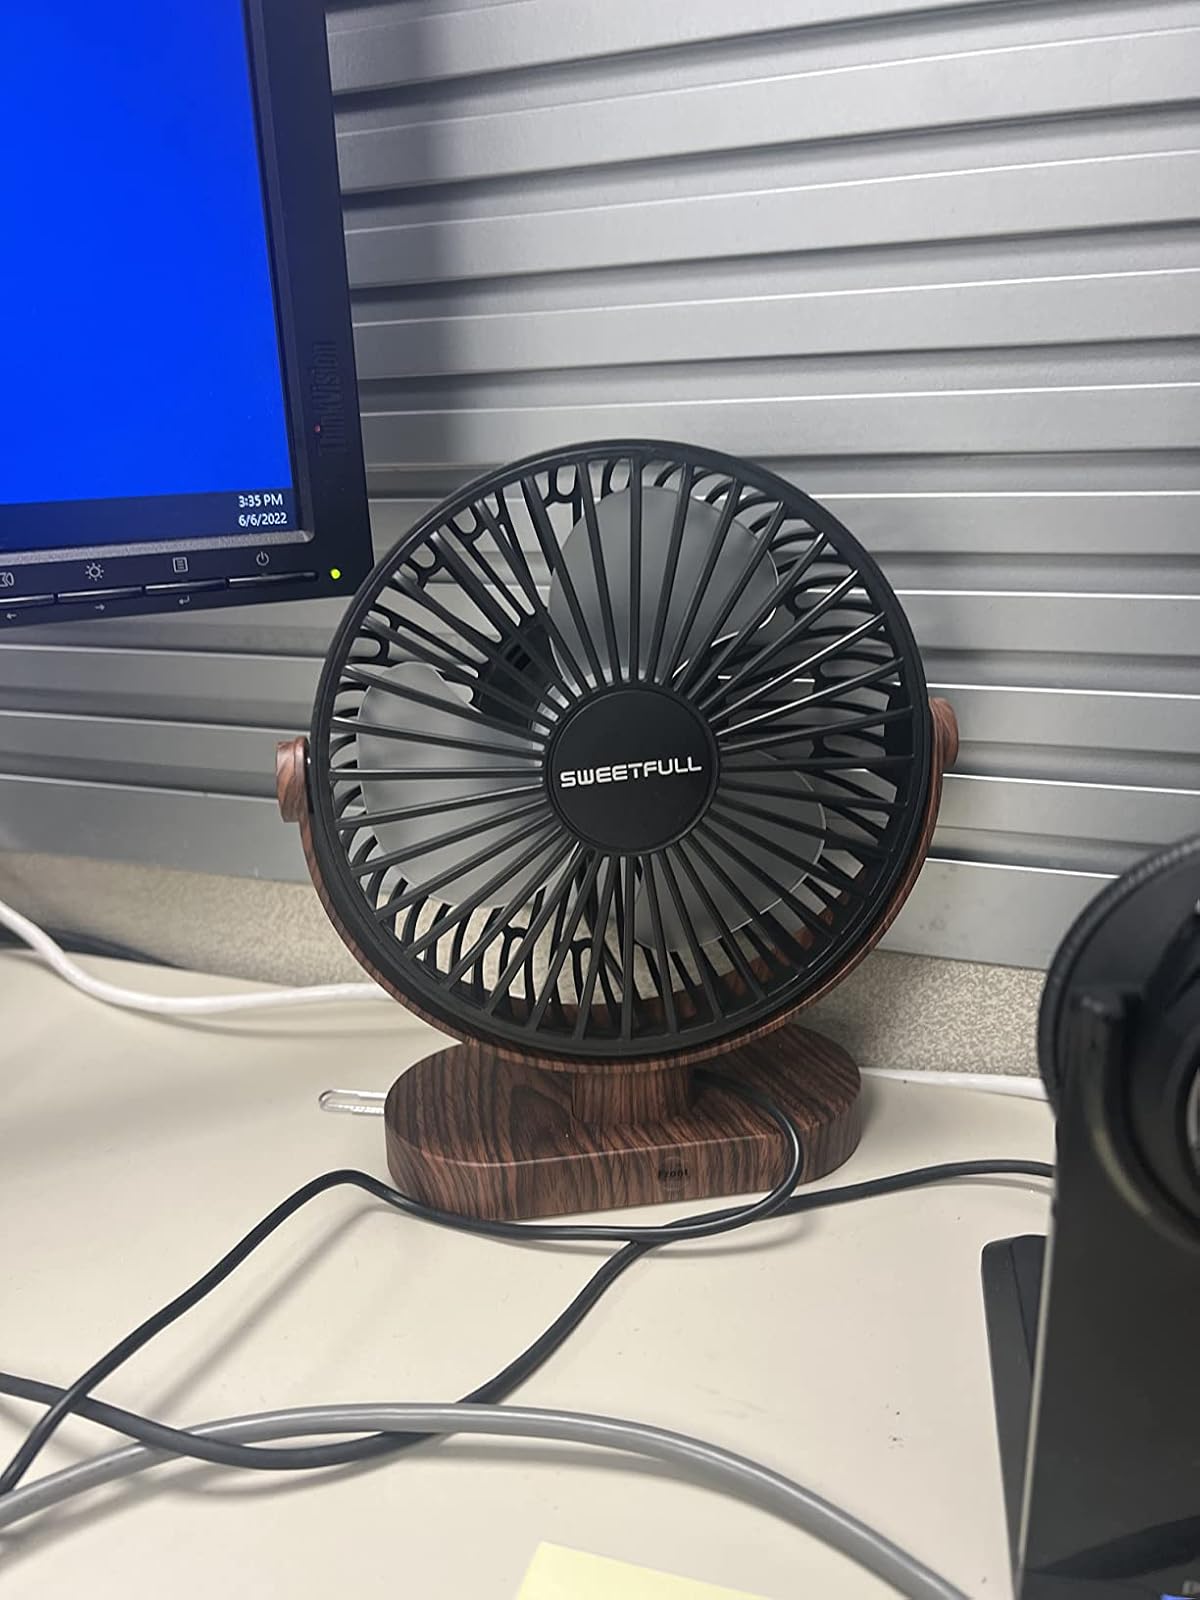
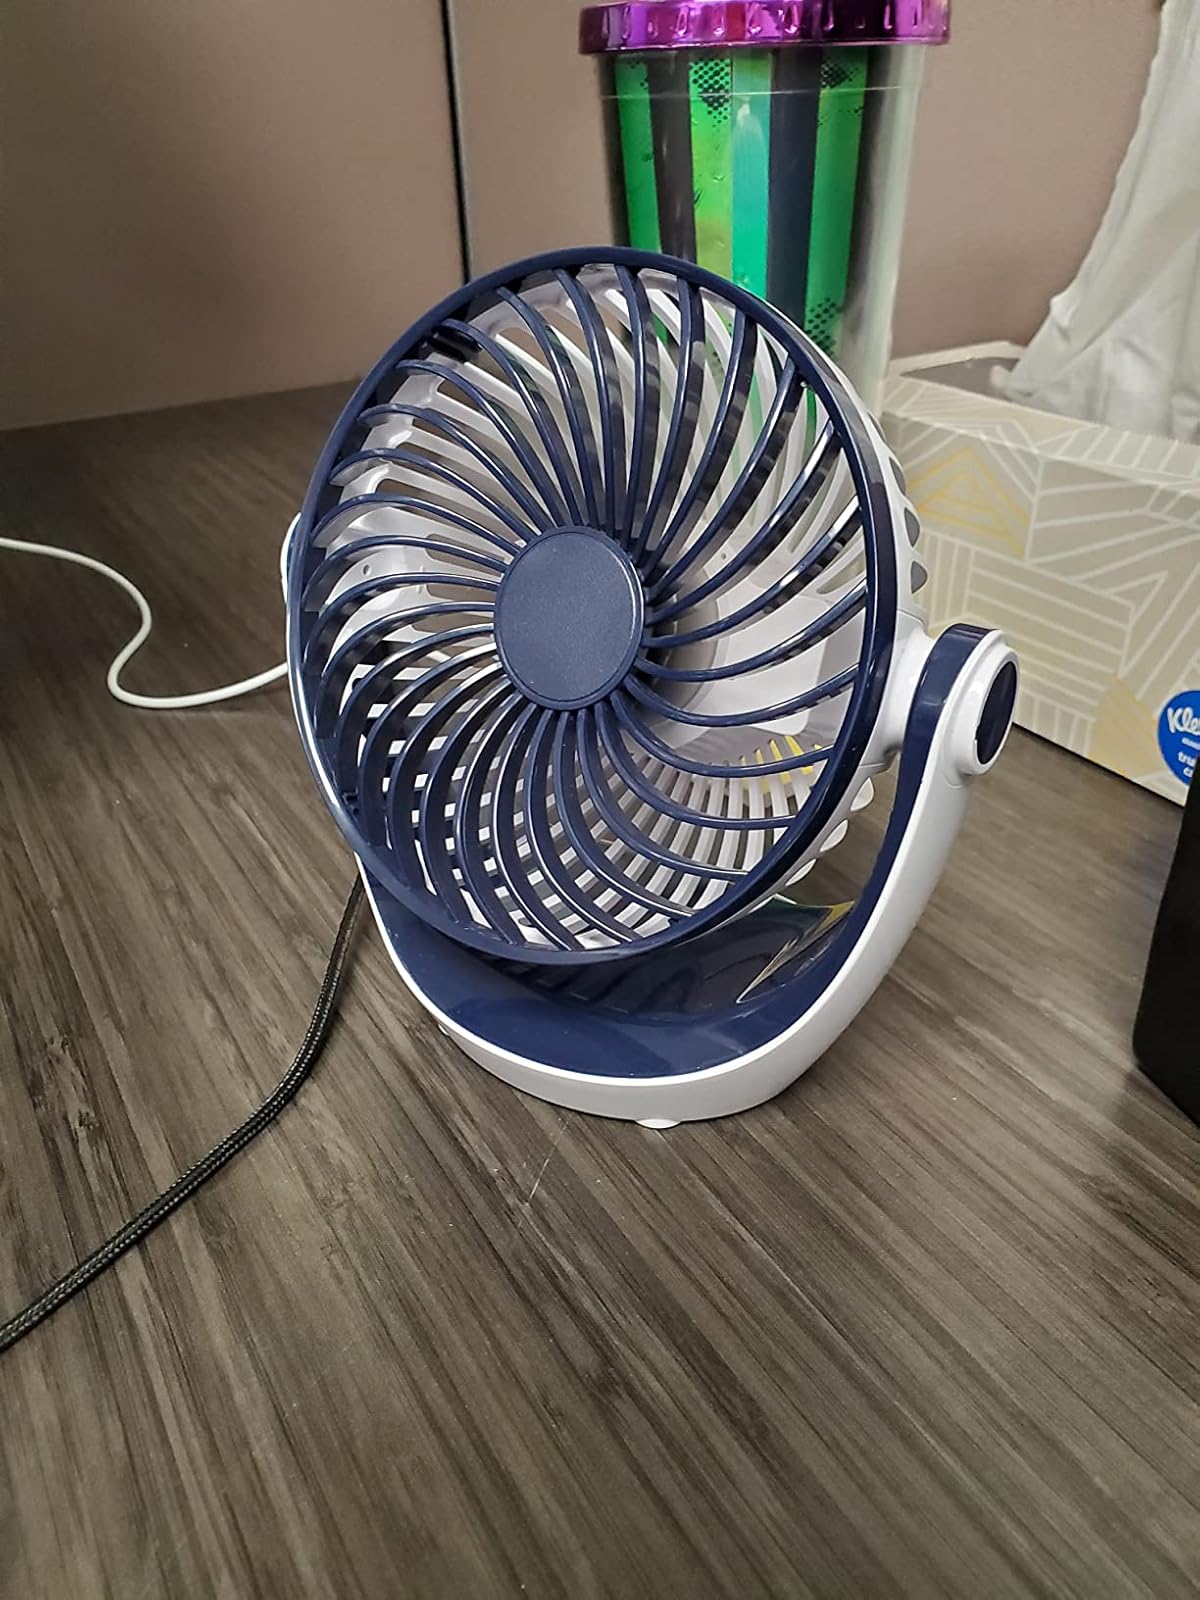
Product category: fan
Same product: no